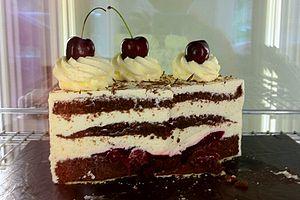
Forêt Noire (tourte) à la Residenz de Wurzbourg, Allemagne